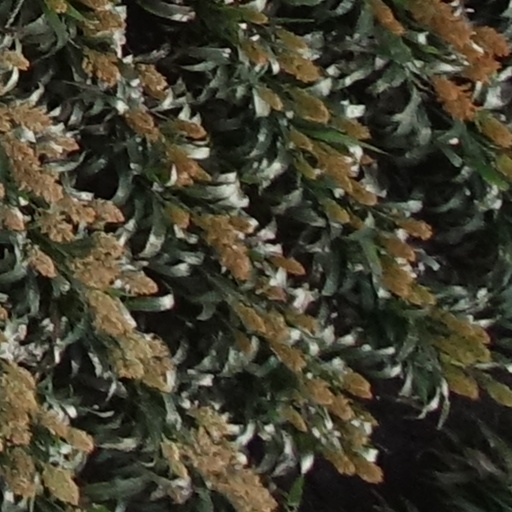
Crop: sorghum